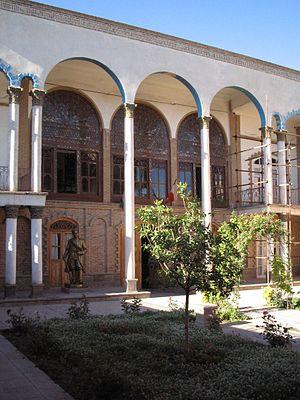
Tabriz, est la capitale de la province de l'Azerbaïdjan oriental, au nord-ouest de l'Iran. Elle se trouve sur le cours de la rivière Talkheh, près du lac d'Ourmia, à proximité des frontières de la République d'Azerbaïdjan et de l'Arménie. Sa population s'élève à 1 424 641 habitants.
La constitution de l'Iran est la norme écrite suprême qui organise les institutions de l'Iran. La première constitution date de 1906, et la seconde, actuellement en vigueur a été adoptée le 24 octobre 1979 et révisée le 28 juillet 1989.